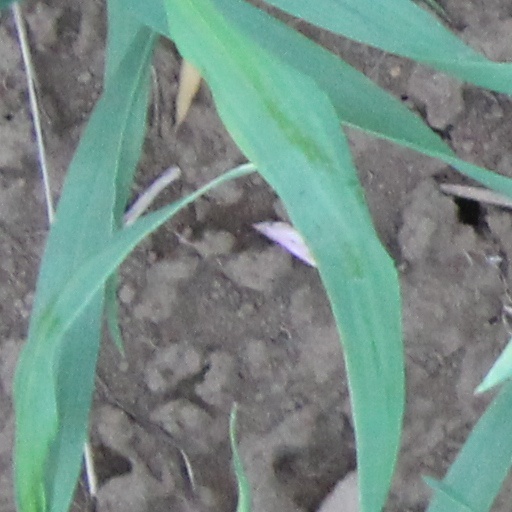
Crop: wheat